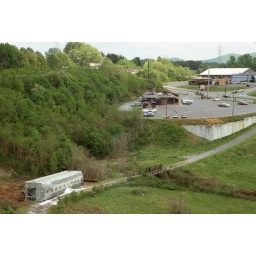
railroad car derailment in Lynchburg, Virginia - May 1, 1988